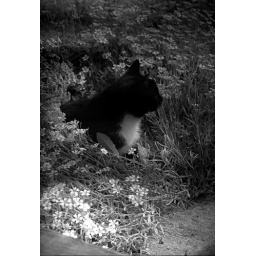
afrodite in the flower bed